Acorna's Triumph

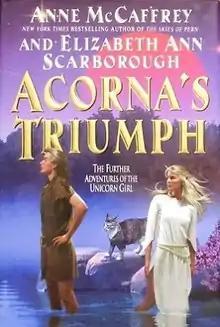
First edition

Acorna's Triumph is a 2004 science fantasy novel by American writers Anne McCaffrey and Elizabeth Ann Scarborough. It was the seventh book in the "Acorna Universe" series, which McCaffrey and Margaret Ball initiated in "" (1997). "Triumph" completed Acorna's biography, which is sometimes called the "Acorna" series. It was followed by "First Warning", sometimes called the first book of the "Acorna's Children" trilogy.